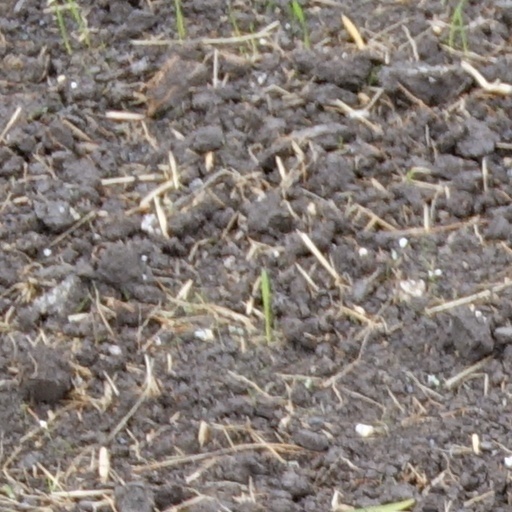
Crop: wheat